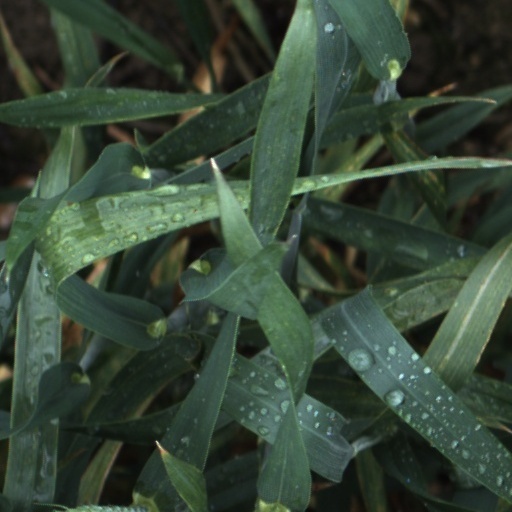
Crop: wheat